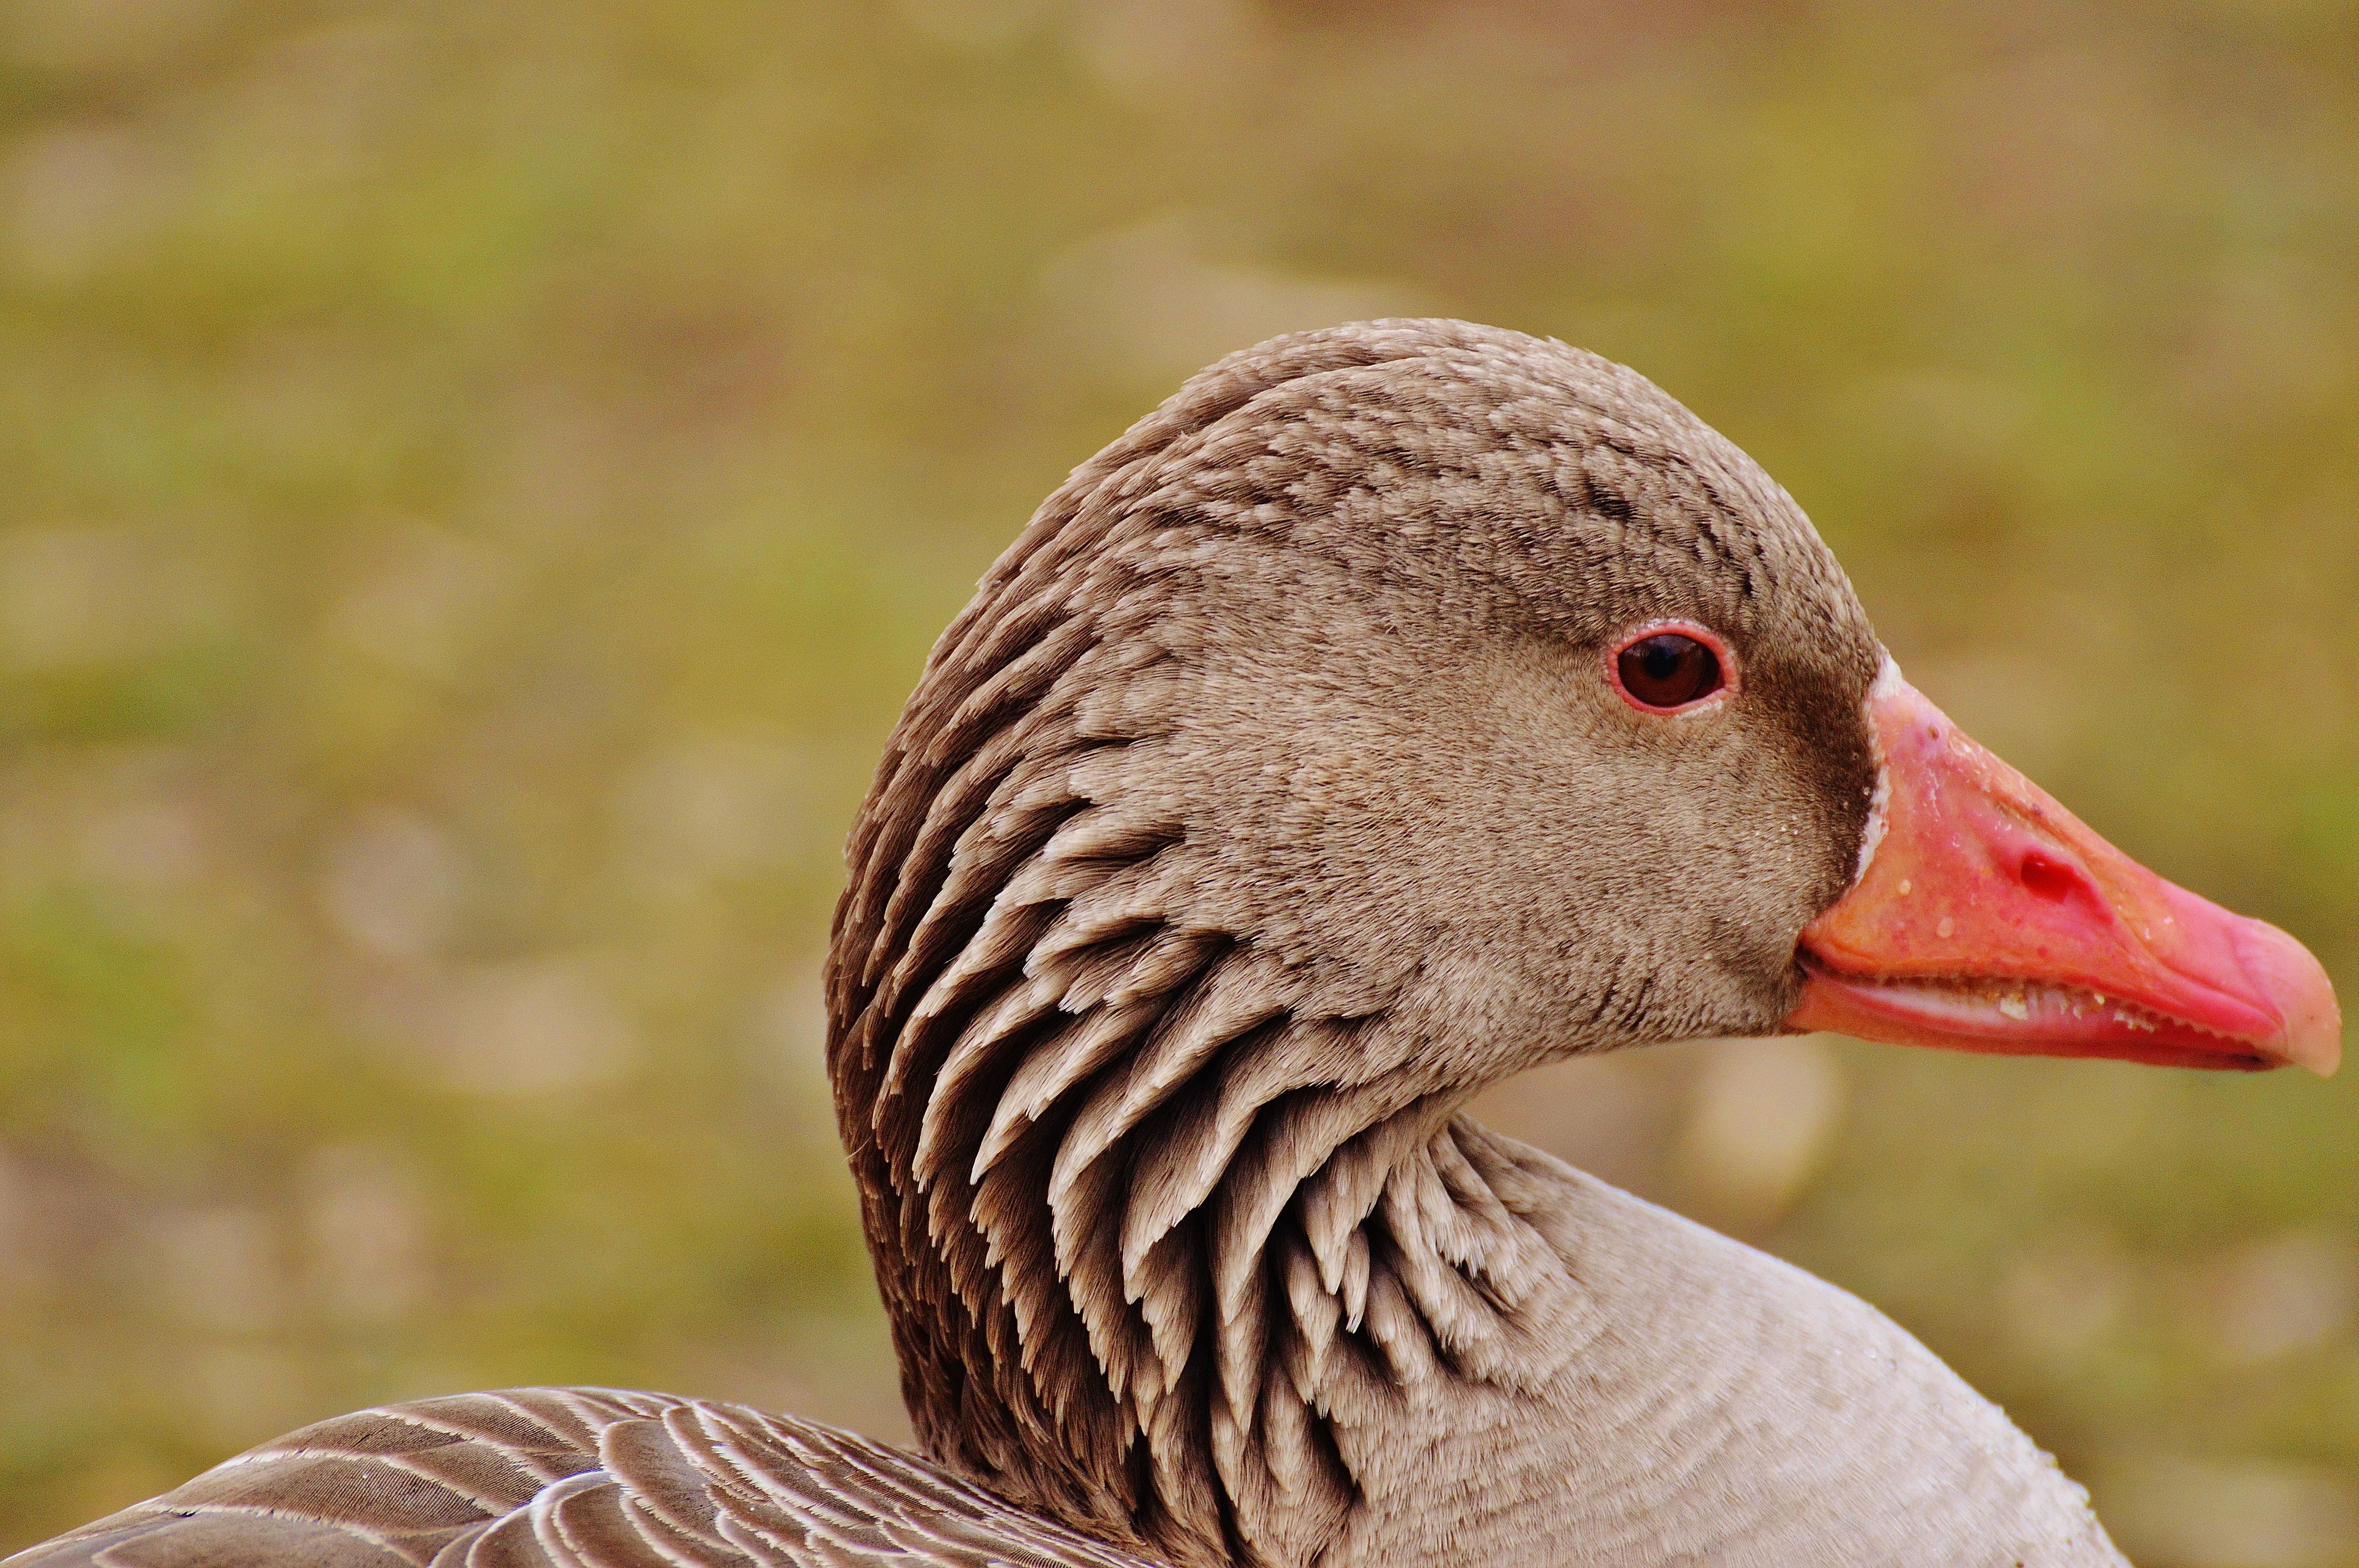
nature, bird, wing, meadow, lake, animal, pond, wildlife, beak, feather, fowl, fauna, plumage, poultry, close up, duck, head, goose, vertebrate, bill, waterfowl, water bird, mallard, ducks geese and swans